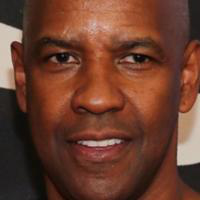
Age group: age 56-65